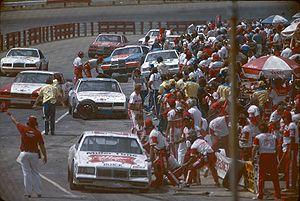
Le Richmond International Raceway est un circuit automobile de type D-ovale avec une piste en asphalte de 0,75 milles à l'inclinaison modérée.